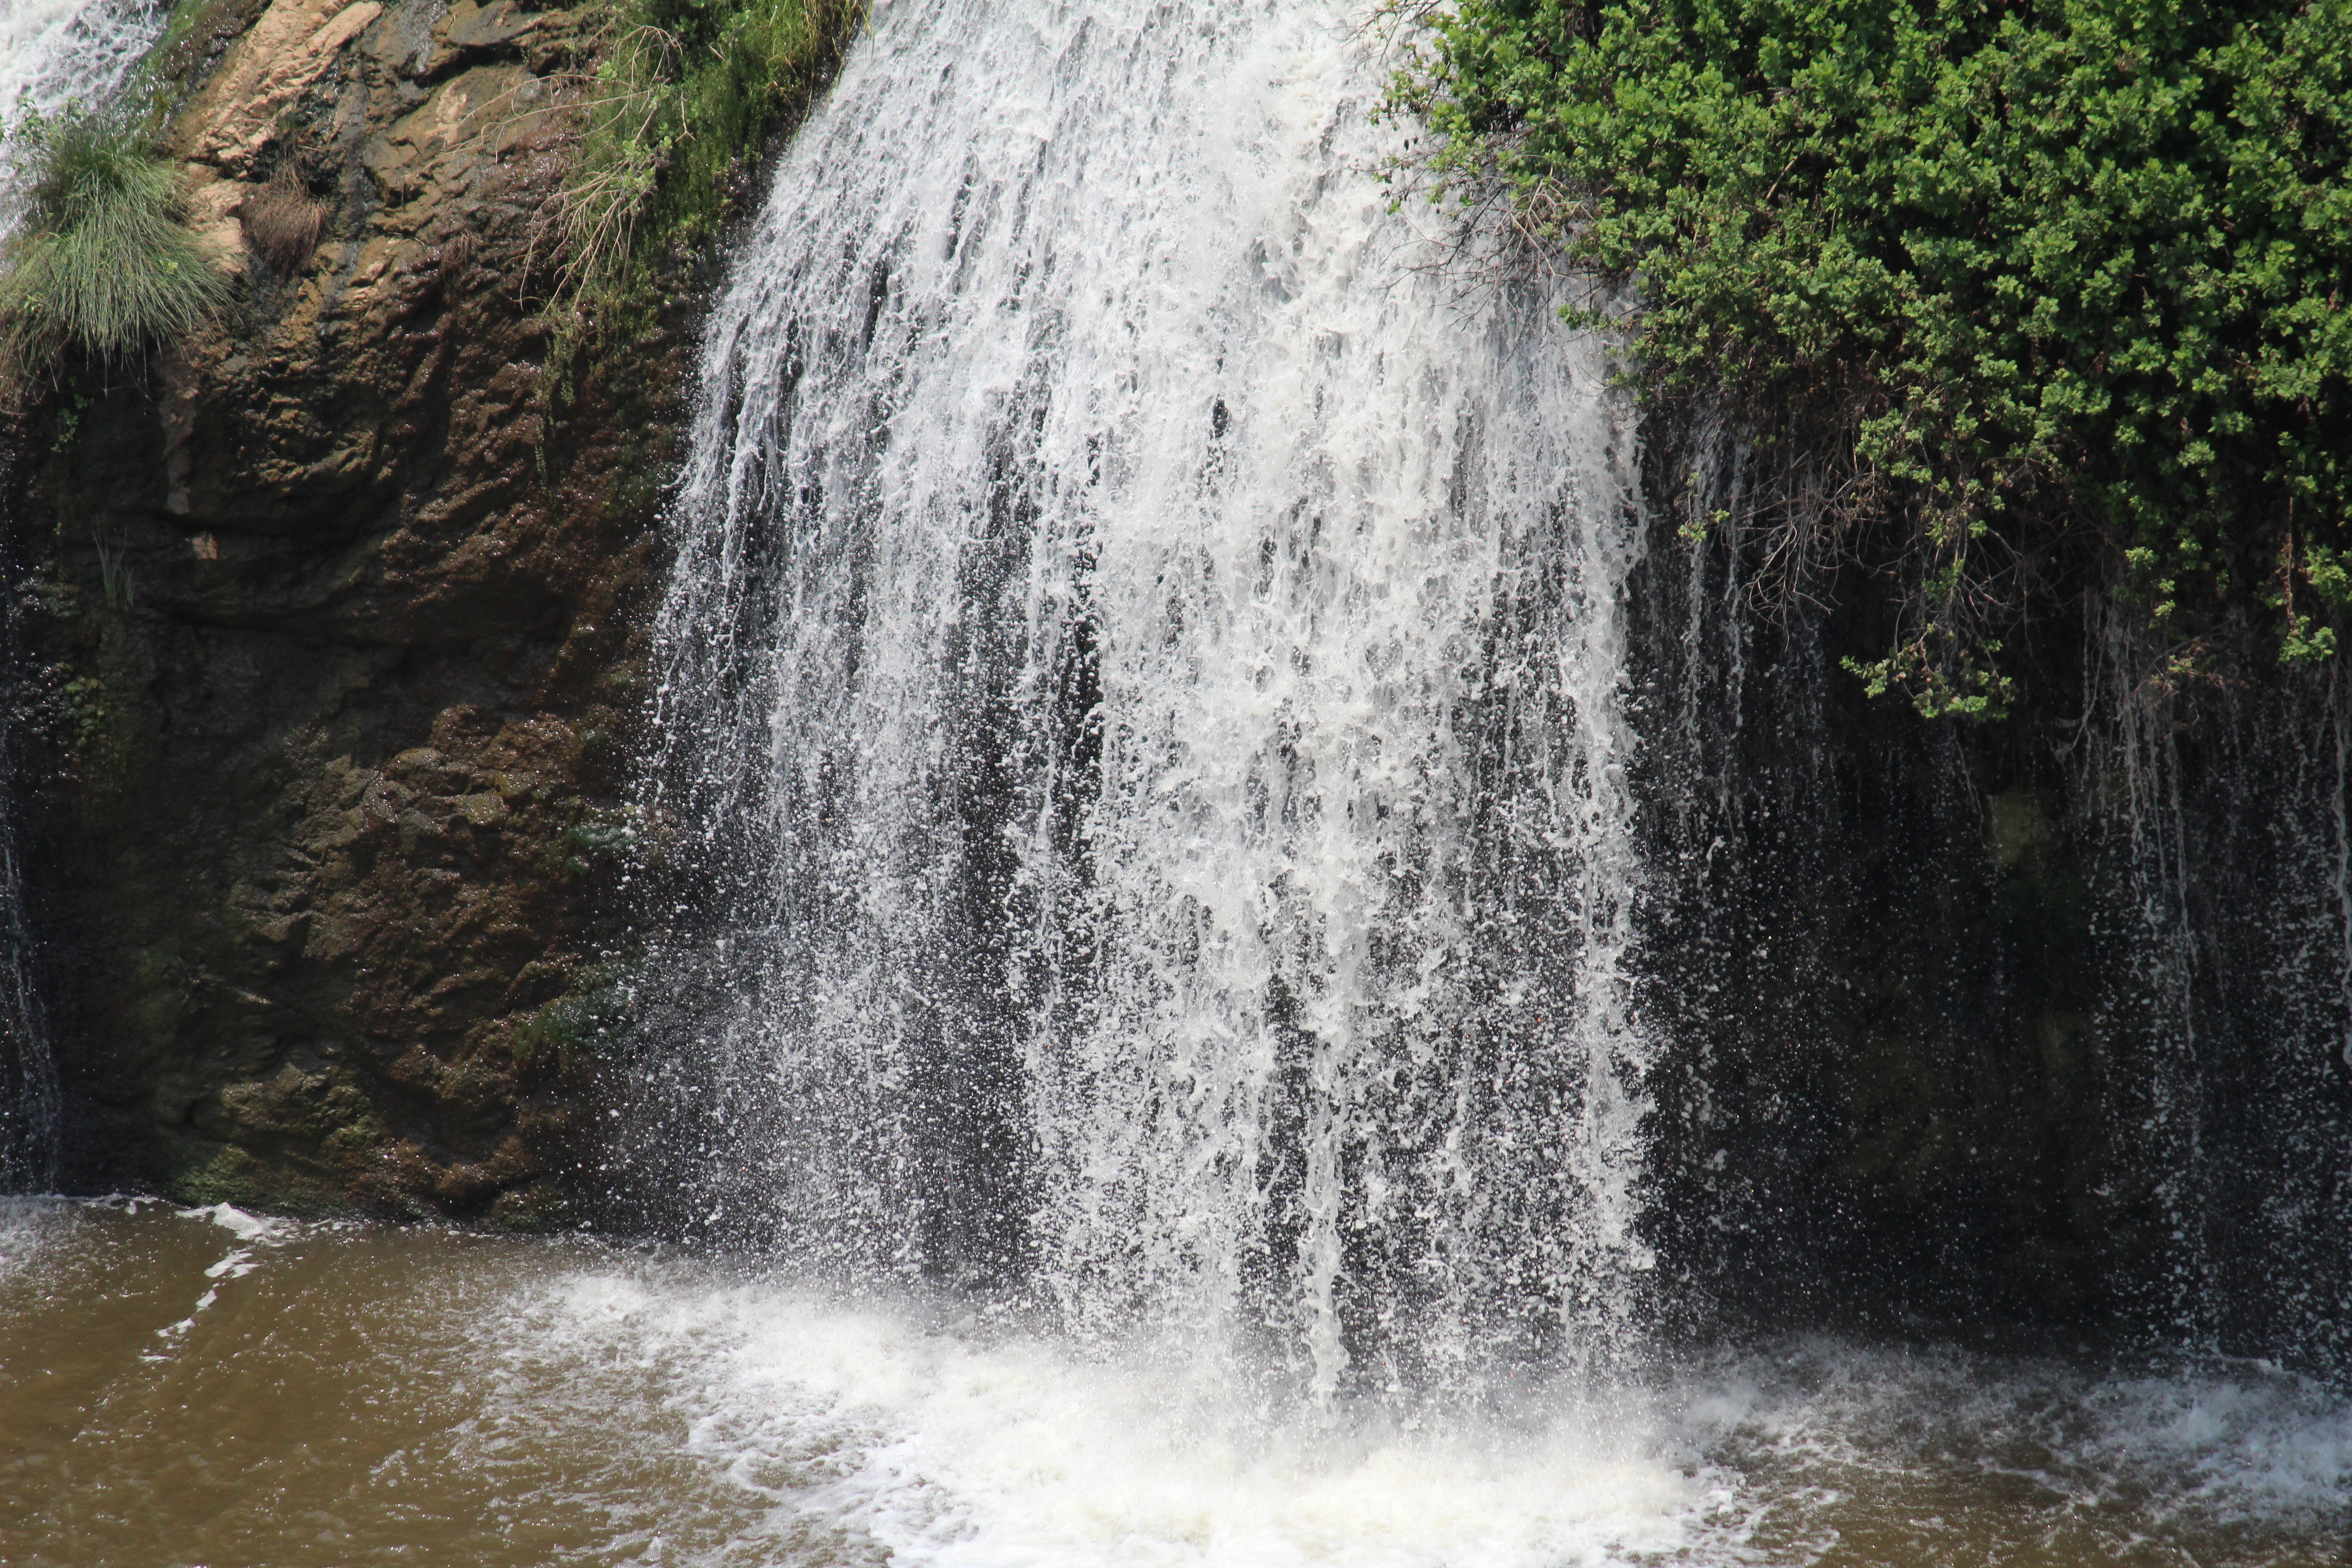
landscape, water, nature, waterfall, river, stream, green, scenic, scenery, rapid, body of water, wasserfall, scene, india, water feature, watercourse, karnataka, water falls